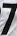
Number: 7